Institut d'histoire du temps présent

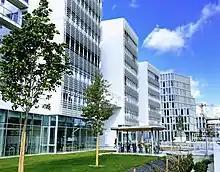
Condorcet campus, research building South where the IHTP is centred

The Institut d’histoire du temps présent, also known as IHTP, is a French research unit within the CNRS. Since September 2019 IHTP has been located on the Condorcet campus of the Paris 8 University Vincennes-Saint-Denis at Aubervilliers.